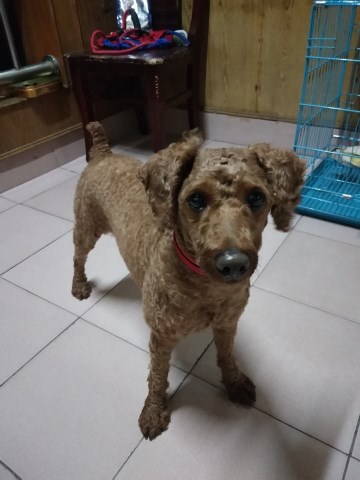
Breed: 2925-n000114-toy_poodle